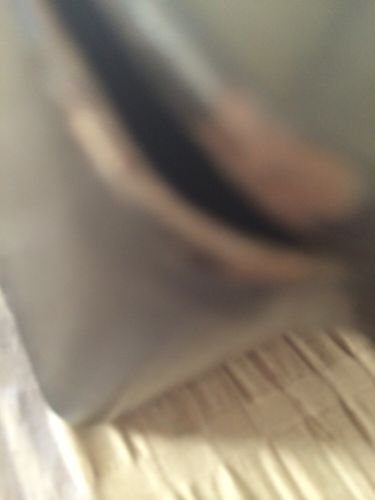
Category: kettle